Kataeb Regulatory Forces

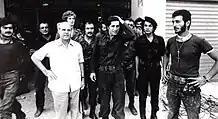
William Hawi with KRF junior commander Amine Gemayel at Tel al-Zaatar, 1976.

By April 1975 the Kataeb Regulatory Forces (KRF) were able to muster 5,000 militiamen, a total which included 2,000 full-time uniformed fighters backed by some 3,000 irregulars, originally armed with obsolete firearms. However, some sources place the total of RF fighters higher, around 8,000, organized into autonomous companies or battalions drawn from local Phalange party' sections (Arabic: "qism"). Each section was responsible for handling all defensive or offensive military operations on their home districts, except for the regular units (the "Commando", "Maghaweer" and PG companies), which were often deployed as mobile quick reaction forces. Although its membership and command structure was predominately Maronite, the KRF also included a few Greek-Catholics and Armenians in its ranks.